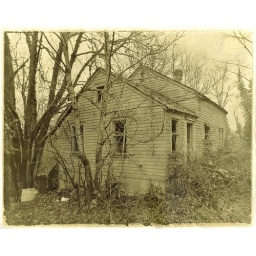
I found a 500 sheet box of Gevaert Portrait Proof! I love how this paper looks in lith.